Félix de Almeida Mendonça

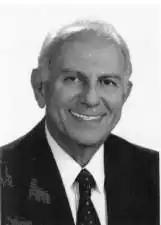

Félix de Almeida Mendonça (23 March 1928 – 26 June 2020), better known simply as Félix Mendonça, was a Brazilian politician and engineer from the state of Bahia.